Nader Shah

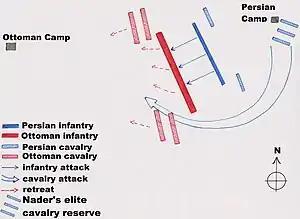
The Battle of Kars (1745) was the last major field battle Nader fought in his military career

Many historians believe that Nader attacked the Mughal Empire to give his country some breathing space after previous turmoil. His successful campaign and replenishment of funds meant that he could continue his wars against Iran's archrival and neighbour, the Ottoman Empire, as well as the campaigns in the North Caucasus. Nader also secured one of the Mughal emperor's daughters, Jahan Afruz Banu Begum, as a bride for his youngest son.